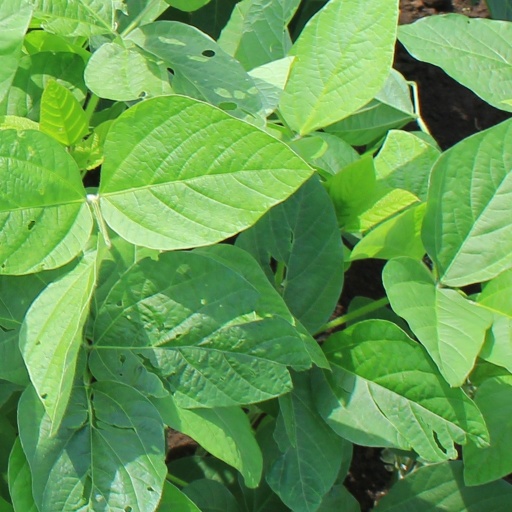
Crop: soybean